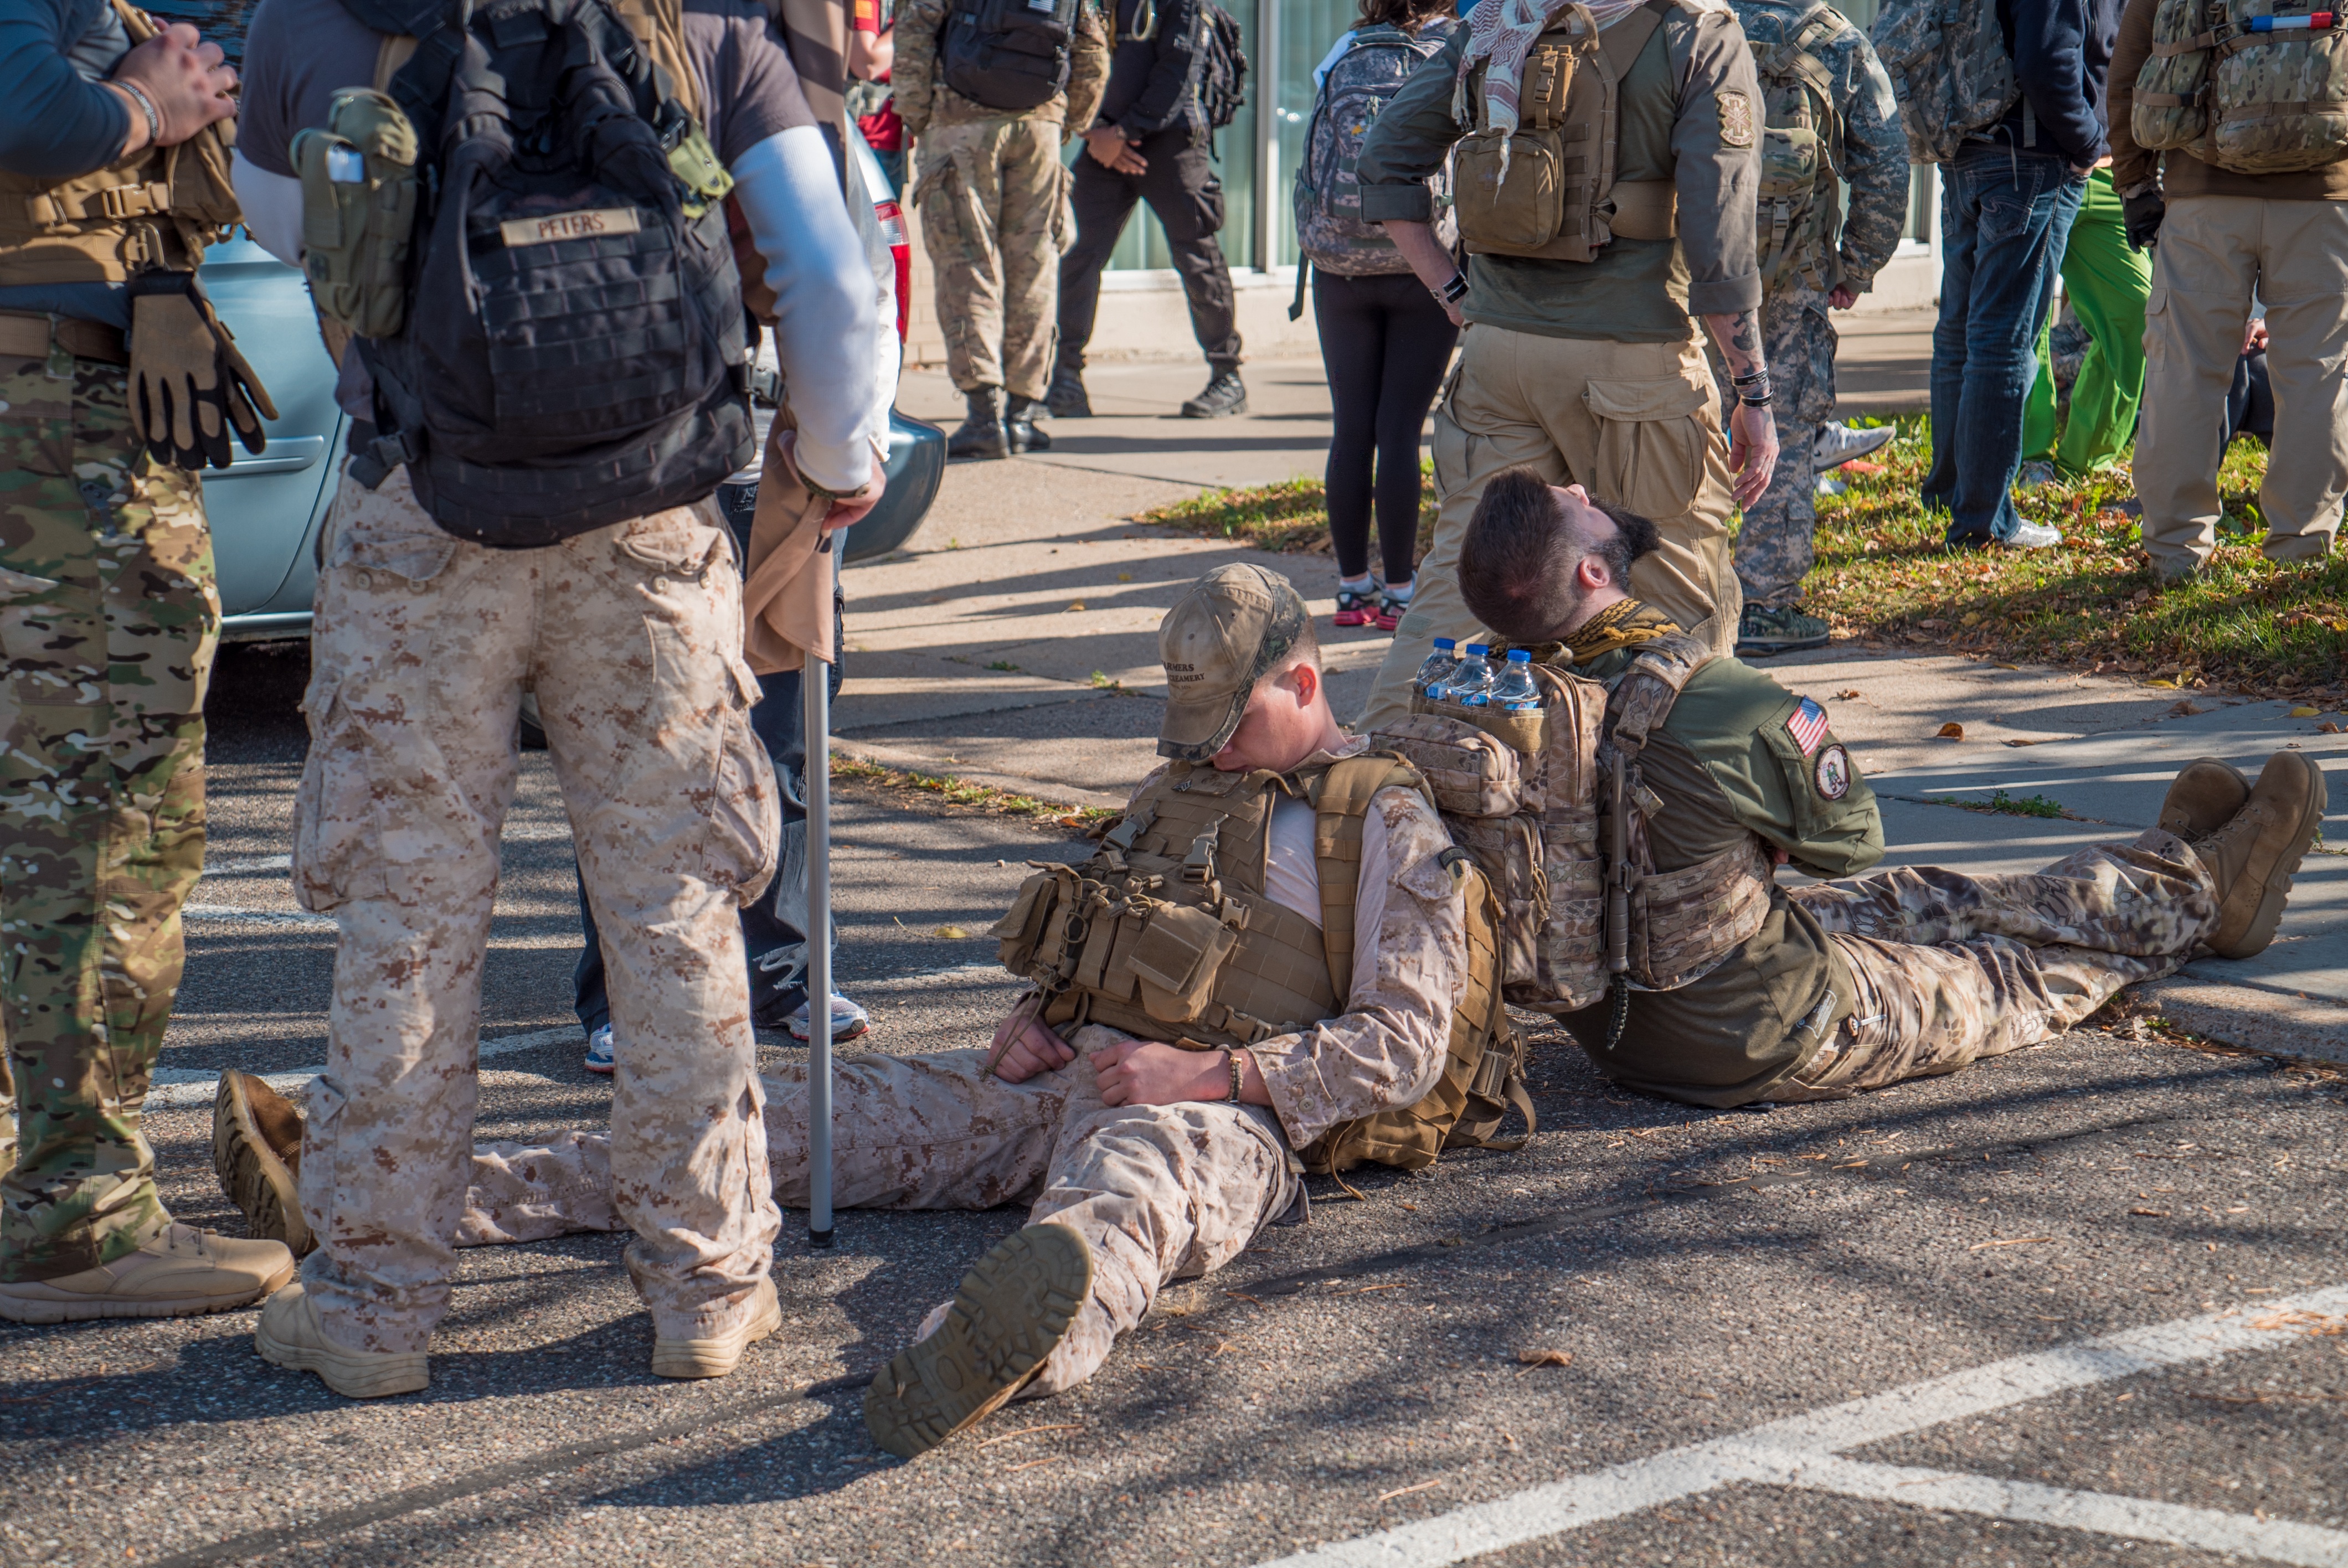
people, military, soldier, army, rest, rucksack, sleep, marine, march, tired, navy, brothers, troop, infantry, airfare, st paul, ruck, saint paul, militia, military police